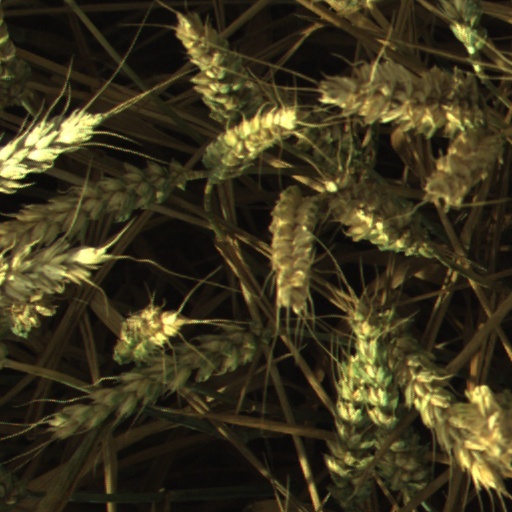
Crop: wheat